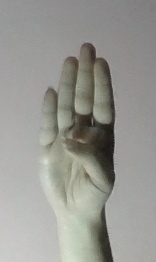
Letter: kaaf